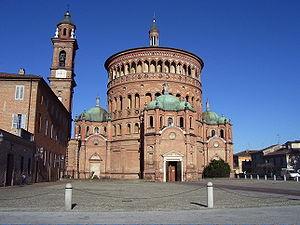
Le sanctuaire Sainte-Marie-de-la-Croix est une basilique mineure de la fin du XVᵉ siècle qui se trouve dans la commune de Crema, dans le quartier auquel il a donné son nom, à un kilomètre du centre-ville, sur la route de Bergame.
Sainte-Marie-de-la-Croix est un quartier de la ville de Crema, en Italie, développé autour du sanctuaire homonyme, au nord de la ville, au-delà du Canal Vacchelli, où, dans les siècles passés, se trouvait une petite forêt appelée Novelletto.
Crema est une commune italienne de la province de Crémone dans la région de Lombardie en Italie.